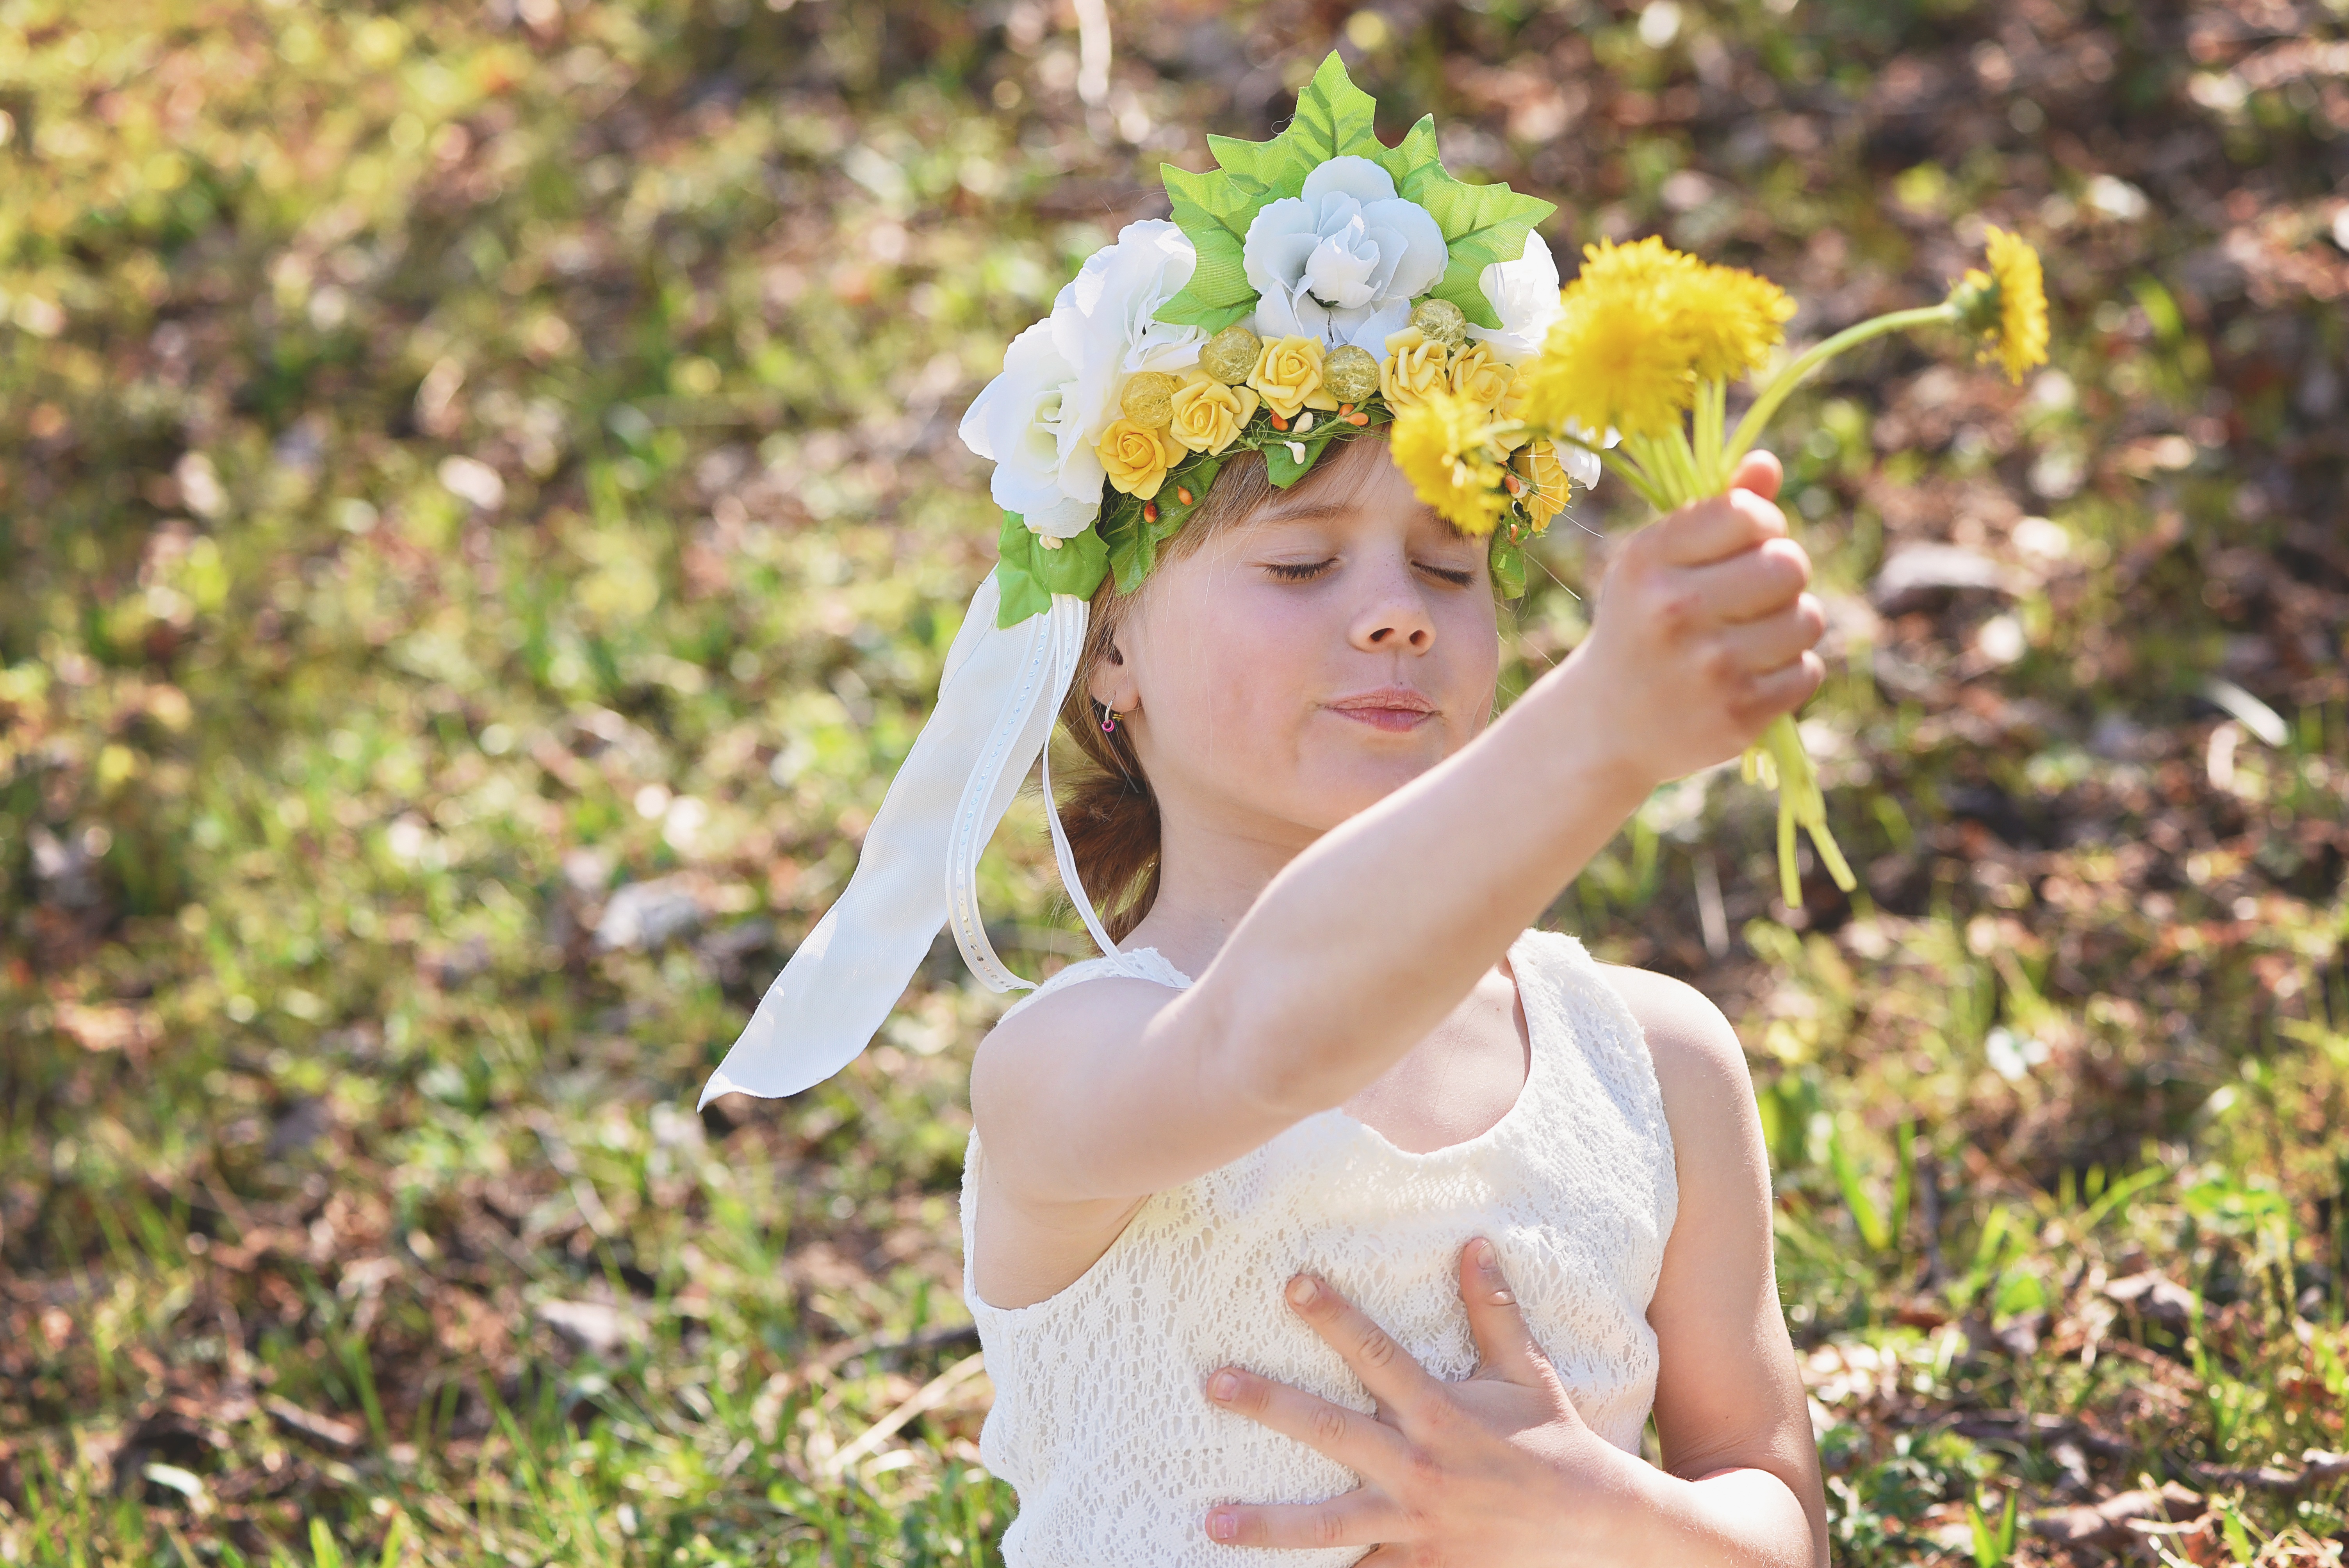
nature, grass, record, plant, girl, woman, photography, meadow, flower, spring, autumn, child, yellow, bride, flora, season, flowers, face, dress, faith, photograph, beauty, out, woodland, photo shoot, portrait photography